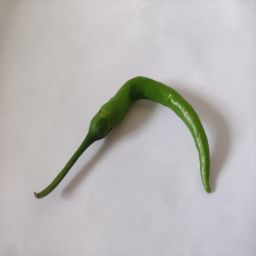
Crop: Chile Pepper
Quality: Unripe